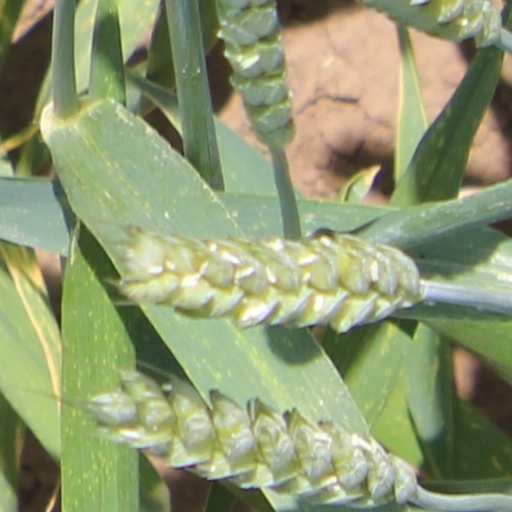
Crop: wheat